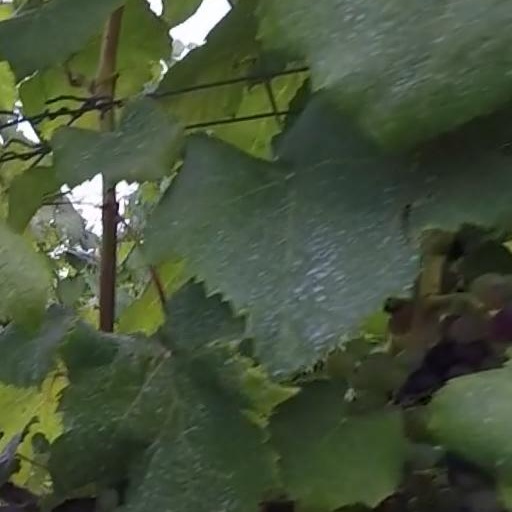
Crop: grape